Mitsubishi Carisma

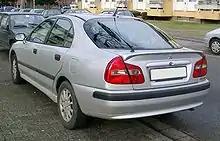
Rear of the Mitsubishi Carisma

The Carisma had a fairly neutral design as a result of being Mitsubishi's first attempt to target the traditionally conservative European company car market, where it competed with the likes of the Ford Mondeo.